Christian Bégin

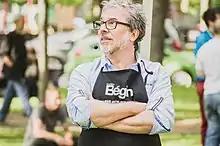
Christian Bégin

Christian Bégin (born March 16, 1963, in Montreal, Quebec) is a Canadian actor, who won the Prix Iris for Best Actor at the 20th Quebec Cinema Awards in 2018 for his performance in "Infiltration (Le problème d'infiltration)".